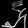
Label: Sandal